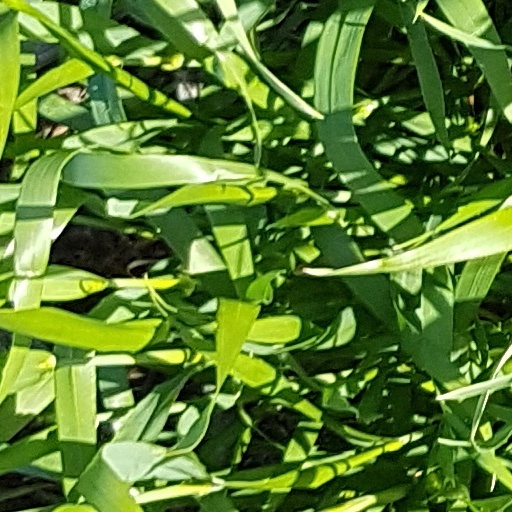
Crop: wheat